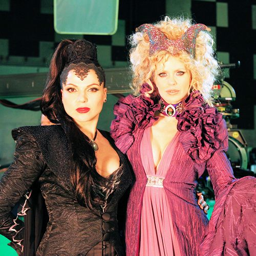
person together on set , from season